Kenny's Window

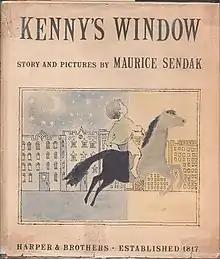
First edition (publ. Harper & Brothers)

Kenny's Window is the first children's picture book written and illustrated by Maurice Sendak, and published in 1956. Originally published by Harper and Brothers Inc., it tells the story of a young boy's quest for a garden that he sees in his dream, which involves answering seven questions given to him by a four-legged rooster in that dream. His toys and stuffed animals help him along the way.